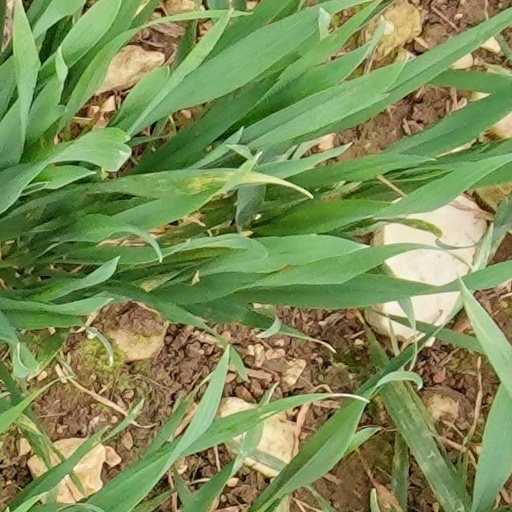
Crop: wheat